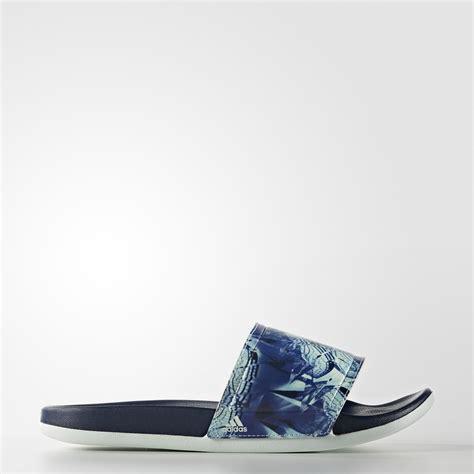
Brand: Adidas
Model: Adilette 22